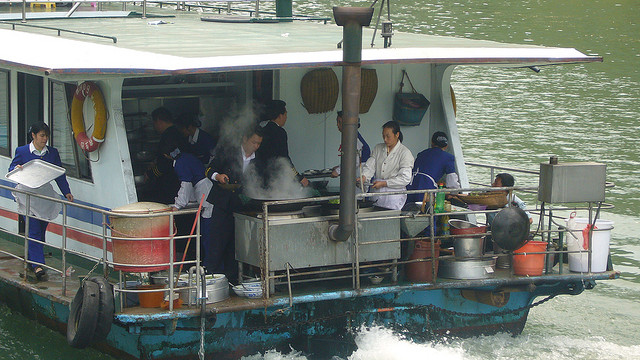
Men cook at the stern of a moving boat.

A boat with several people on it at sea cooking.

People are cooking on the back of the boat

Several people are preparing a meal on the back of a boat.

a large group of people riding on a boat in the water